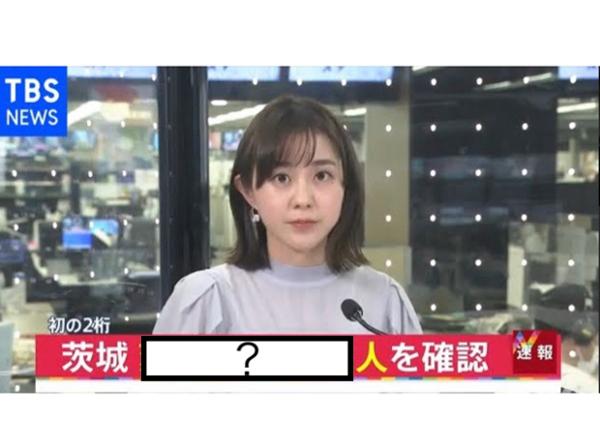
回答: で